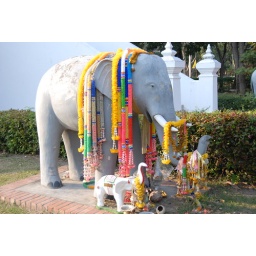
This elephant statue is in the grounds of a monument across the road from the elephant grounds.